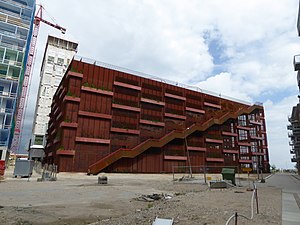
Sankt Petersborg Plads
Parkeringshuset Lüders i august 2016.
Sankt Petersborg Plads er en plads i Nordhavnen i København, der ligger som en trekant med hjørnerne vendende ud mod Göteborg Plads, Hamborg Plads og Murmanskgade. Pladsen er opkaldt efter den russiske havneby Sankt Petersborg. Pladsen etableres sammen med byggeriet omkring den fra 2014 og frem.